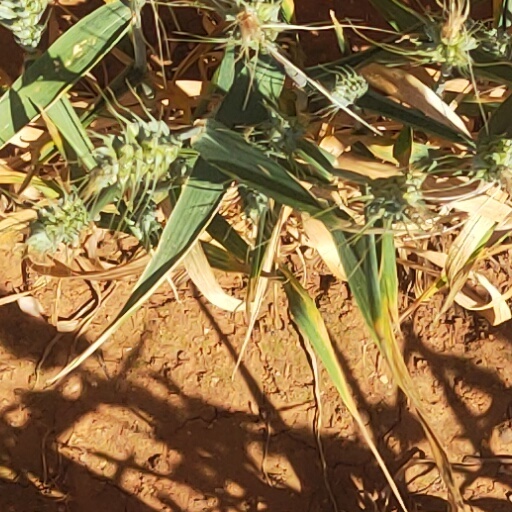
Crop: wheat